Wijnkopersgildehuis

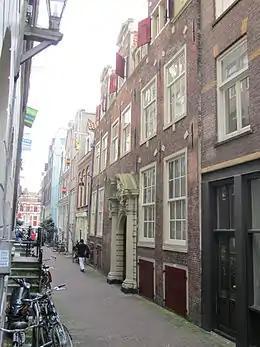
The Wijnkopersgildehuis

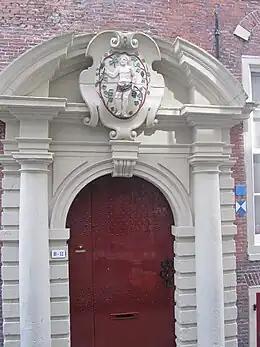
Entrance gate, a design by Pieter de Keyser

The Wijnkopersgildehuis ("Wine buyers' guildhall") is a former guildhall in Amsterdam. The 17th-century double house is located at Koestraat 10–12, near Nieuwmarkt square. It is one of the few remaining guildhalls in Amsterdam and has the oldest known neck-gables. The building has "rijksmonument" status.